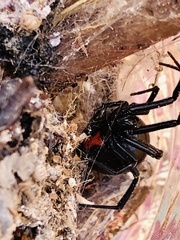
Species: Lactrodectus_hesperus